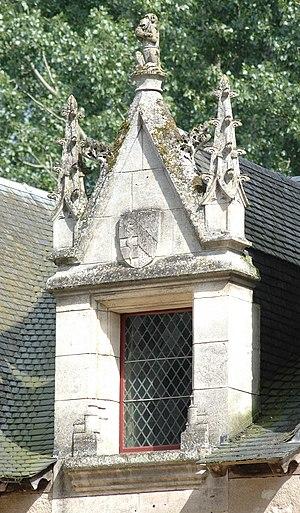
Château de Fougères-sur-Bièvre, lucarne de l'aîle sud